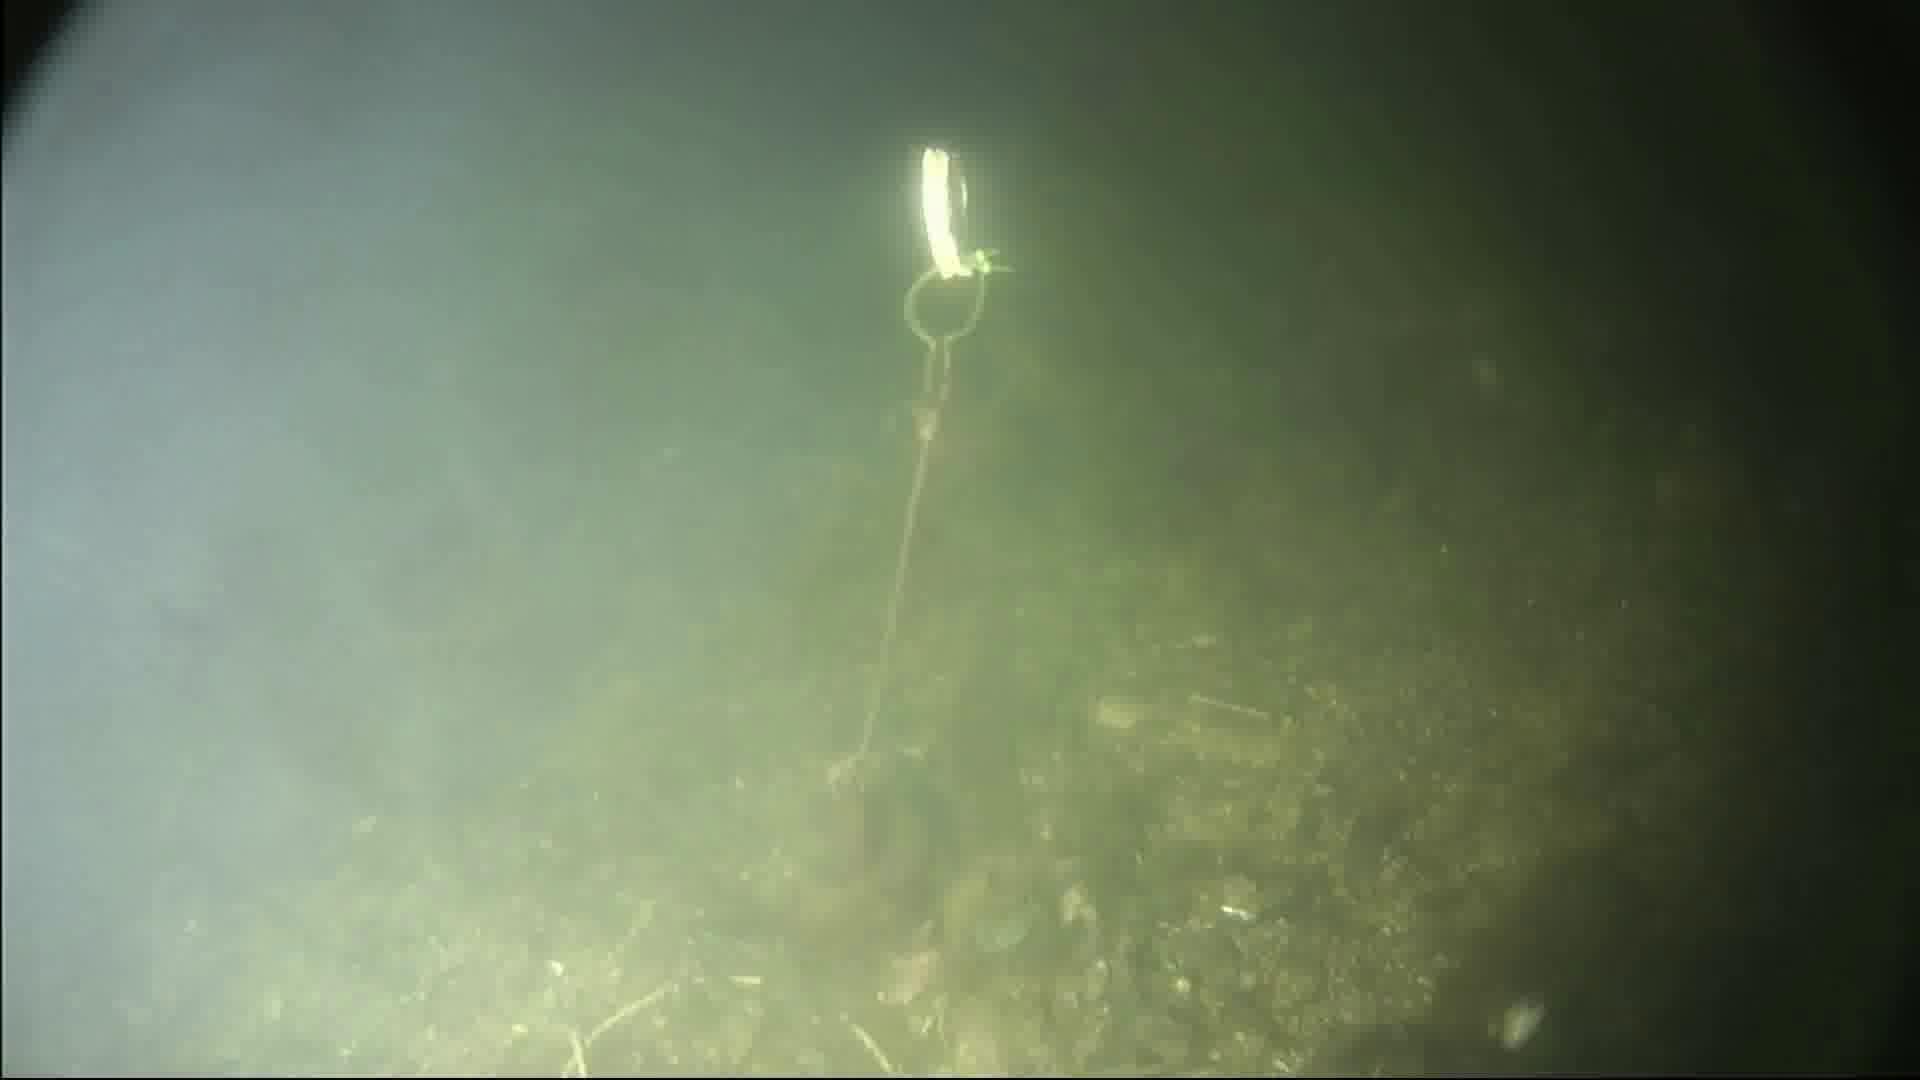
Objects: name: starfish
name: crab
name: small_fish